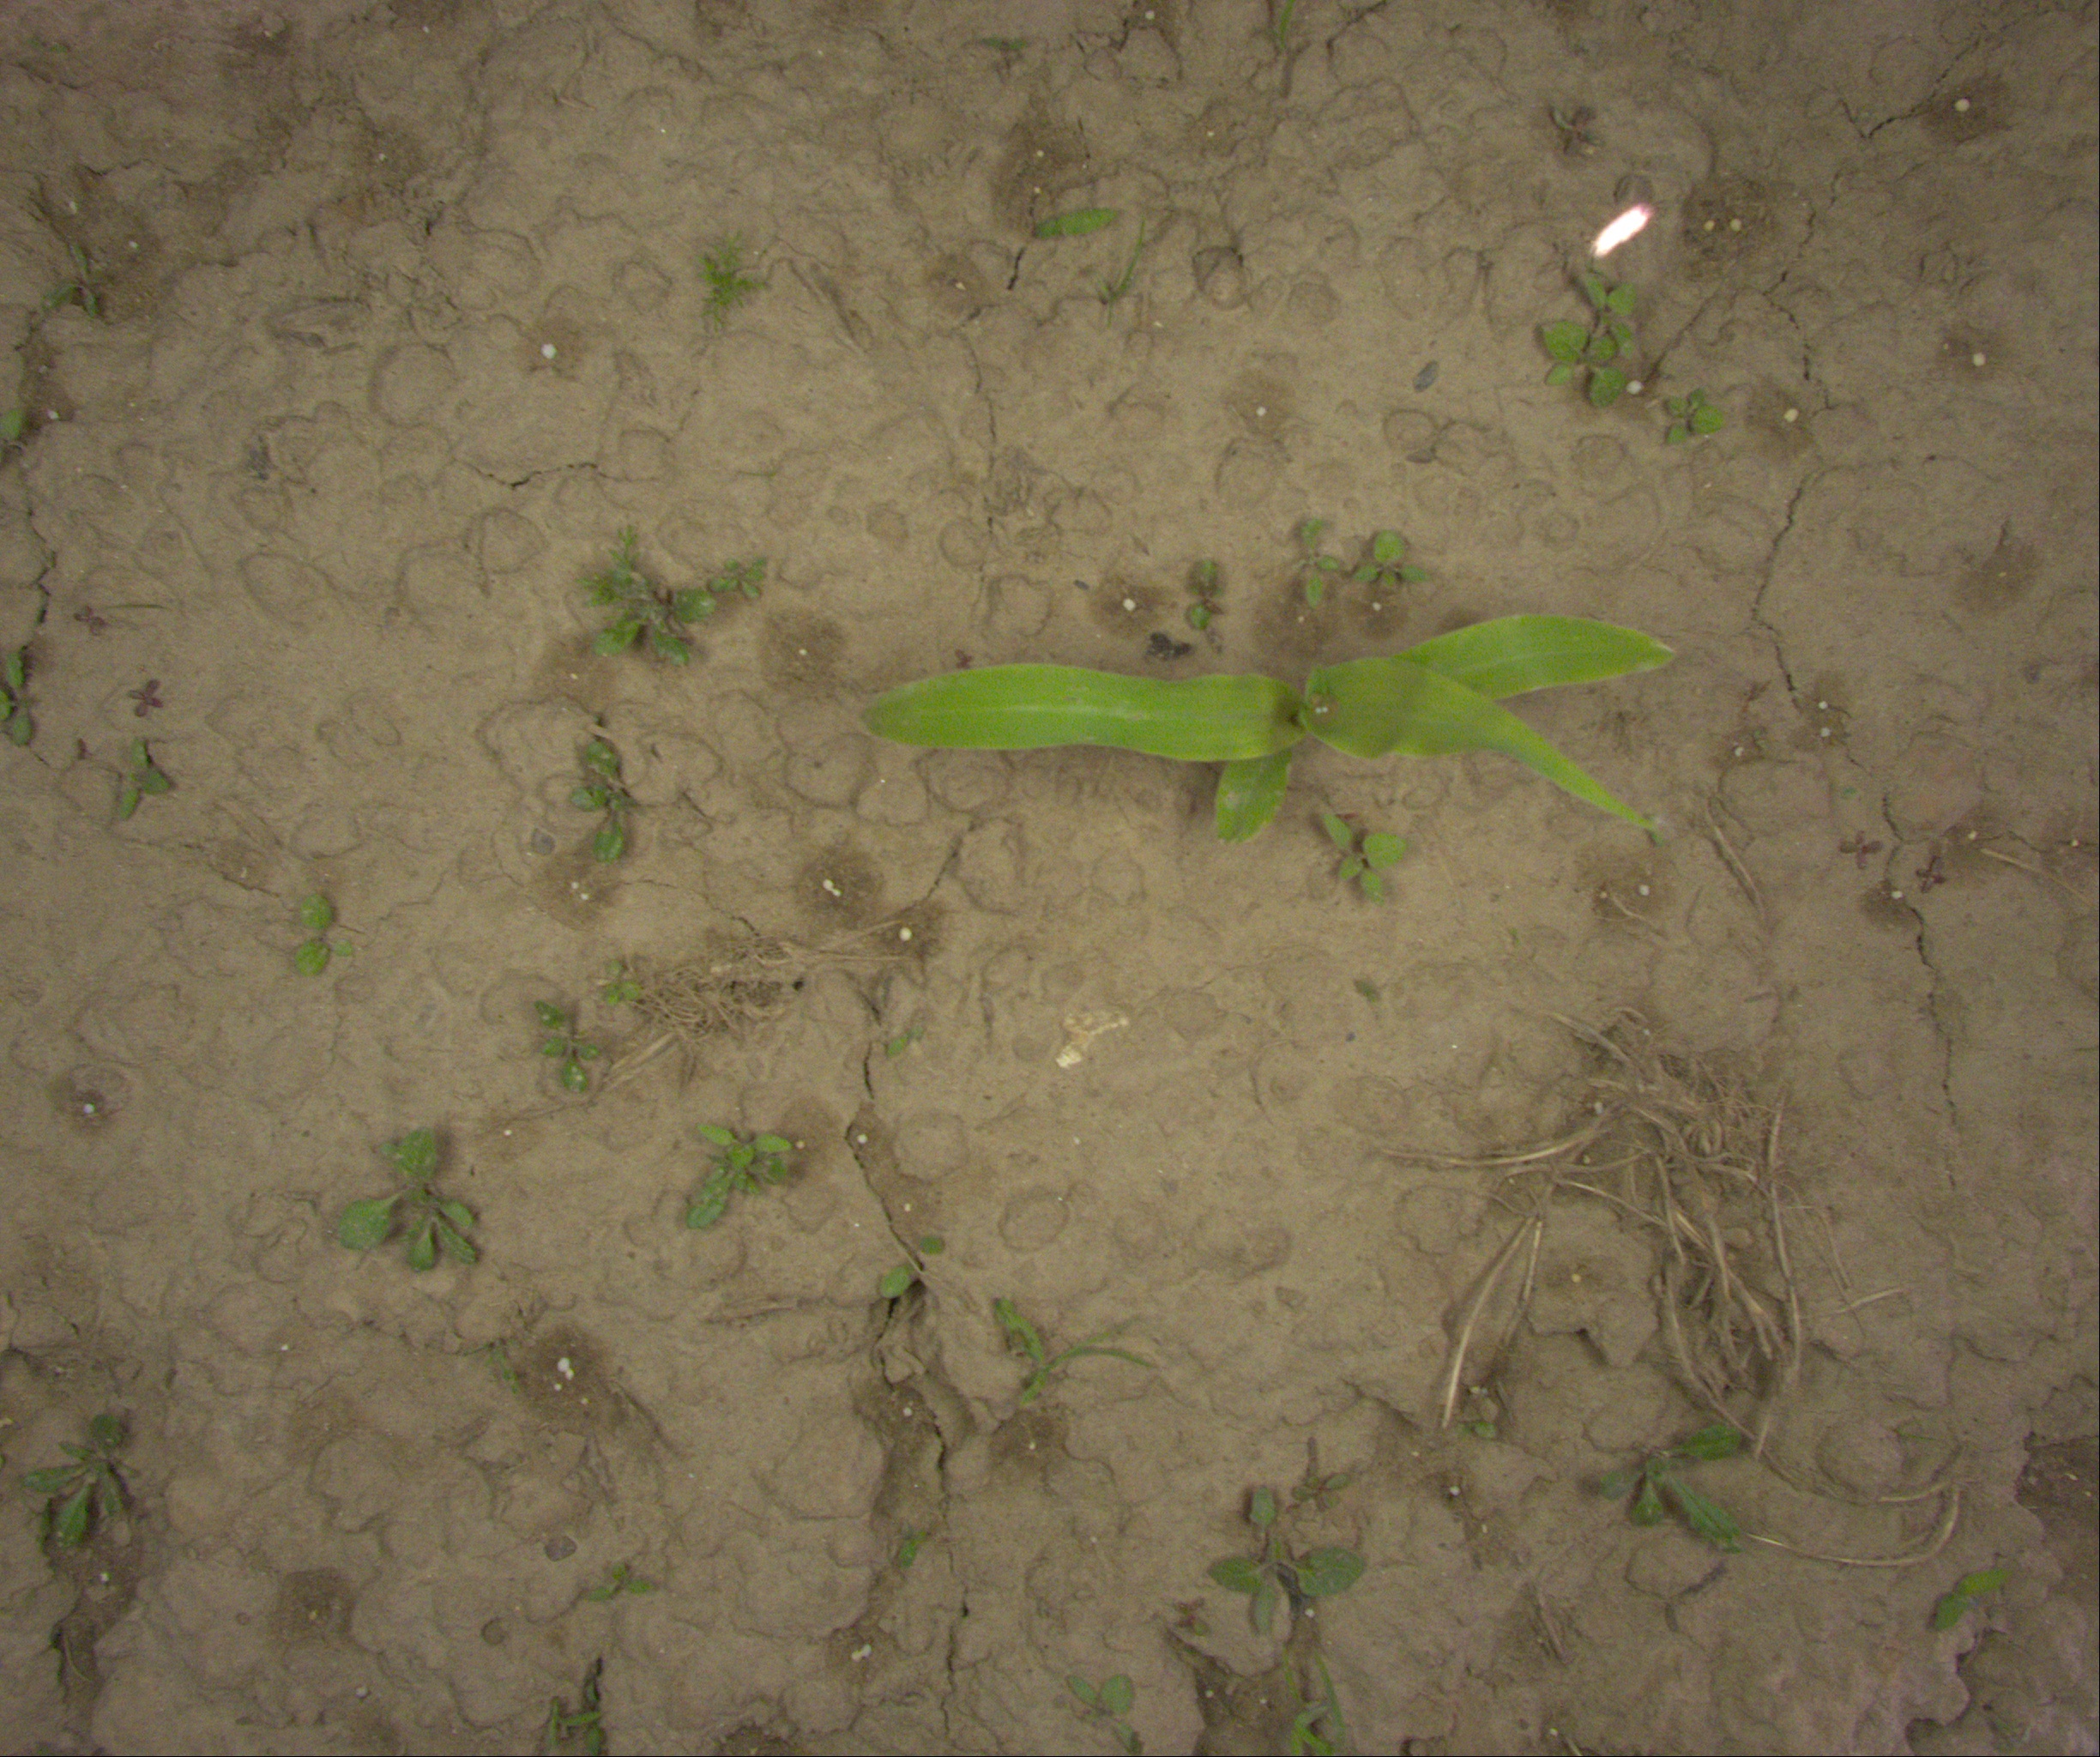
Crop: maize
Objects: maize, stem_maize